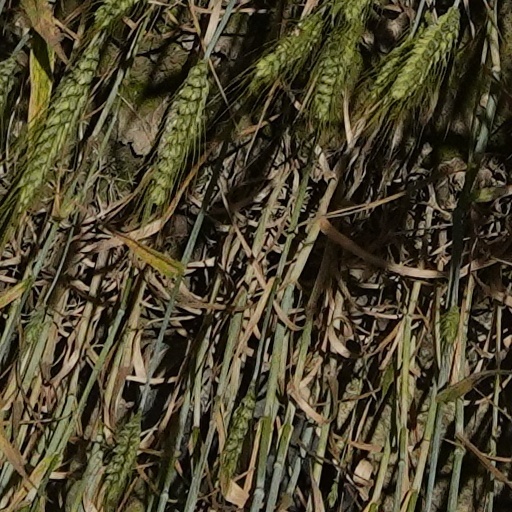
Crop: wheat